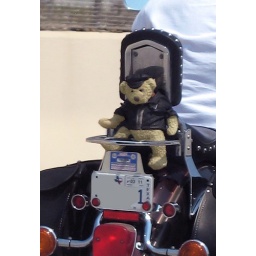
Spotted on motorcycle on SPID highway in Corpus Christi, Texas. Aug. 2010.